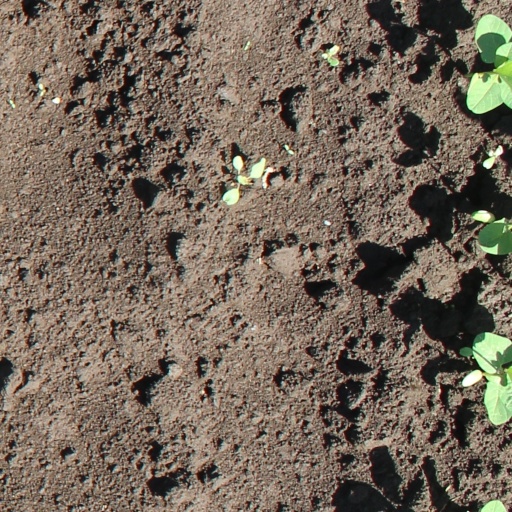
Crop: soybean